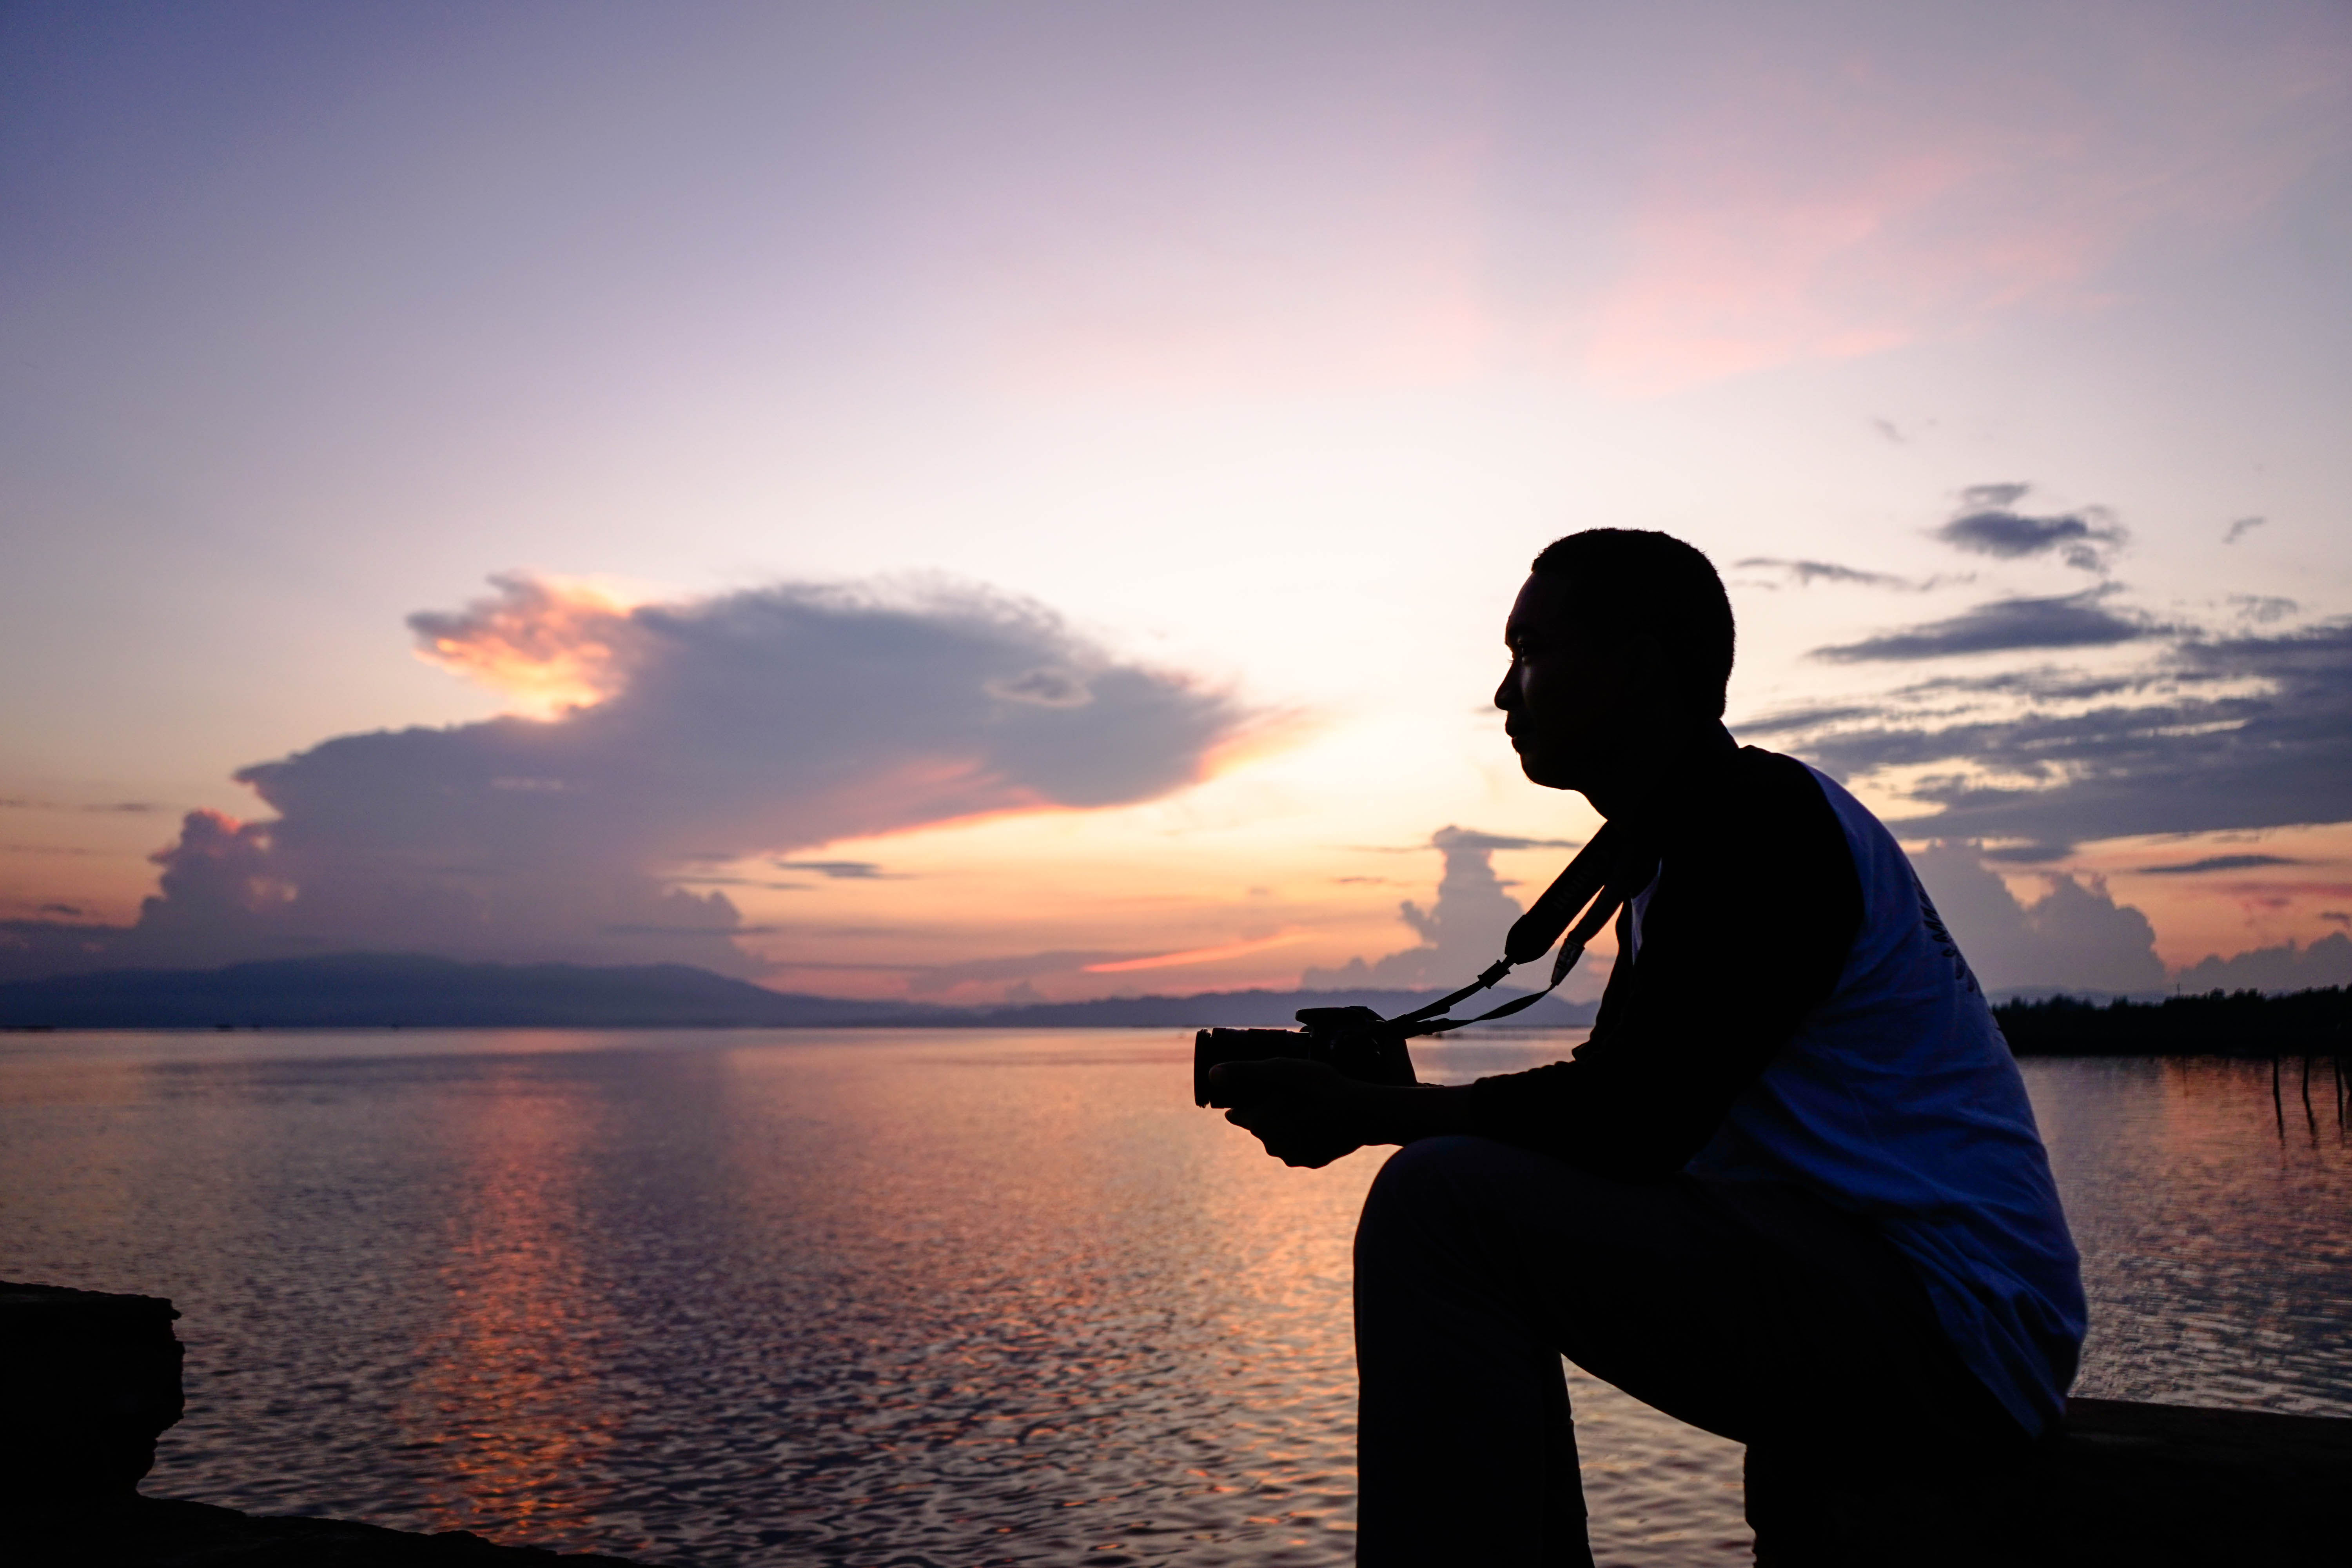
kendari, sky, water, cloud, horizon, sunset, evening, photography, sunrise, dusk, calm, sea, ocean, backlighting, happy, vacation, afterglow, sitting, flash photography, lake, landscape, silhouette, leisure, love, travel, reflection, river, romance, tourism